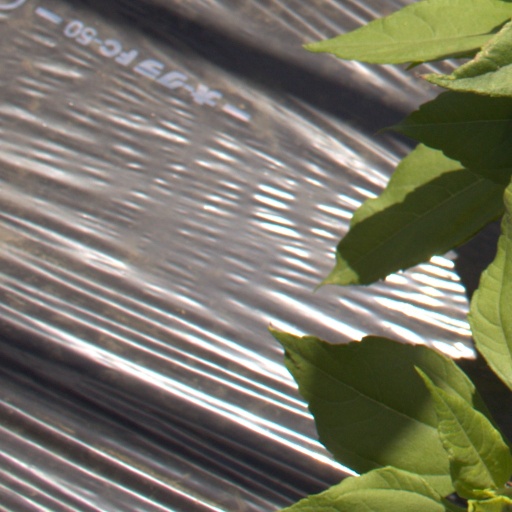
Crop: Jerusalem artichoke